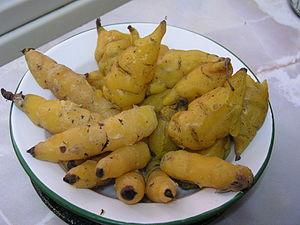
En botanique, un tubercule est une tige qui résulte soit de la tubérisation d'entre-nœuds soit de la tubérisation de l'extrémité d'une tige. Cet organe de réserve assure la survie des plantes pendant la saison d'hiver ou en période de sécheresse, et souvent leur multiplication par voie végétative. Par extension, ce tubercule caulinaire désigne toute partie souterraine tubérisée, voire un organe aérien tubérisé.
La Capucine tubéreuse, est une espèce de plantes vivaces de la famille des Tropaeolaceae. Originaire des Andes, elle y est traditionnellement cultivée pour son tubercule comestible, principale source de nourriture dans cette région montagneuse.
Les Otavalos sont l'un des peuples indigènes d'Équateur, appartenant à la nationalité Kichwa. Héritiers d'une histoire commençant avant même l'invasion de l'actuel Équateur par les Incas, ils se caractérisent en particulier par leur langue, le kichwa, variante du quechua, qu'ils partagent avec les autres peuples indigènes de la sierra équatorienne, ainsi que par leur longue tradition d'artisanat textile et d'échange commercial, reflétée aujourd'hui par l'important et très touristique marché de la ville d'Otavalo, mais que l'on peut retracer jusqu'à la période préhispanique. Cette particularité a permis au peuple otavalo de bénéficier, en particulier à partir des années 1980, d'une relative prospérité économique non seulement par rapport aux autres peuples indigènes du pays mais également par rapport aux blancs et aux métis d'Otavalo, ce qui représente une inversion de la hiérarchie coloniale et post-coloniale. Malgré cet essor des activités liées à l'artisanat, au commerce et au tourisme, de nombreux indigènes otavalos ont gardé une activité basée essentiellement sur l'agriculture de subsistance, dont les principaux produits sont le maïs, le haricot et la pomme de terre.
L'oca du Pérou est une plante herbacée du genre des Oxalis de la famille des Oxalidacées. Originaire des plateaux andins elle est cultivée pour son tubercule comestible.